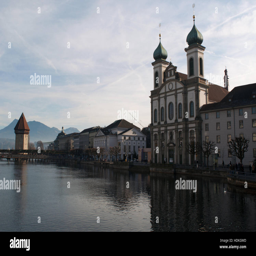
skyline of the medieval city with view